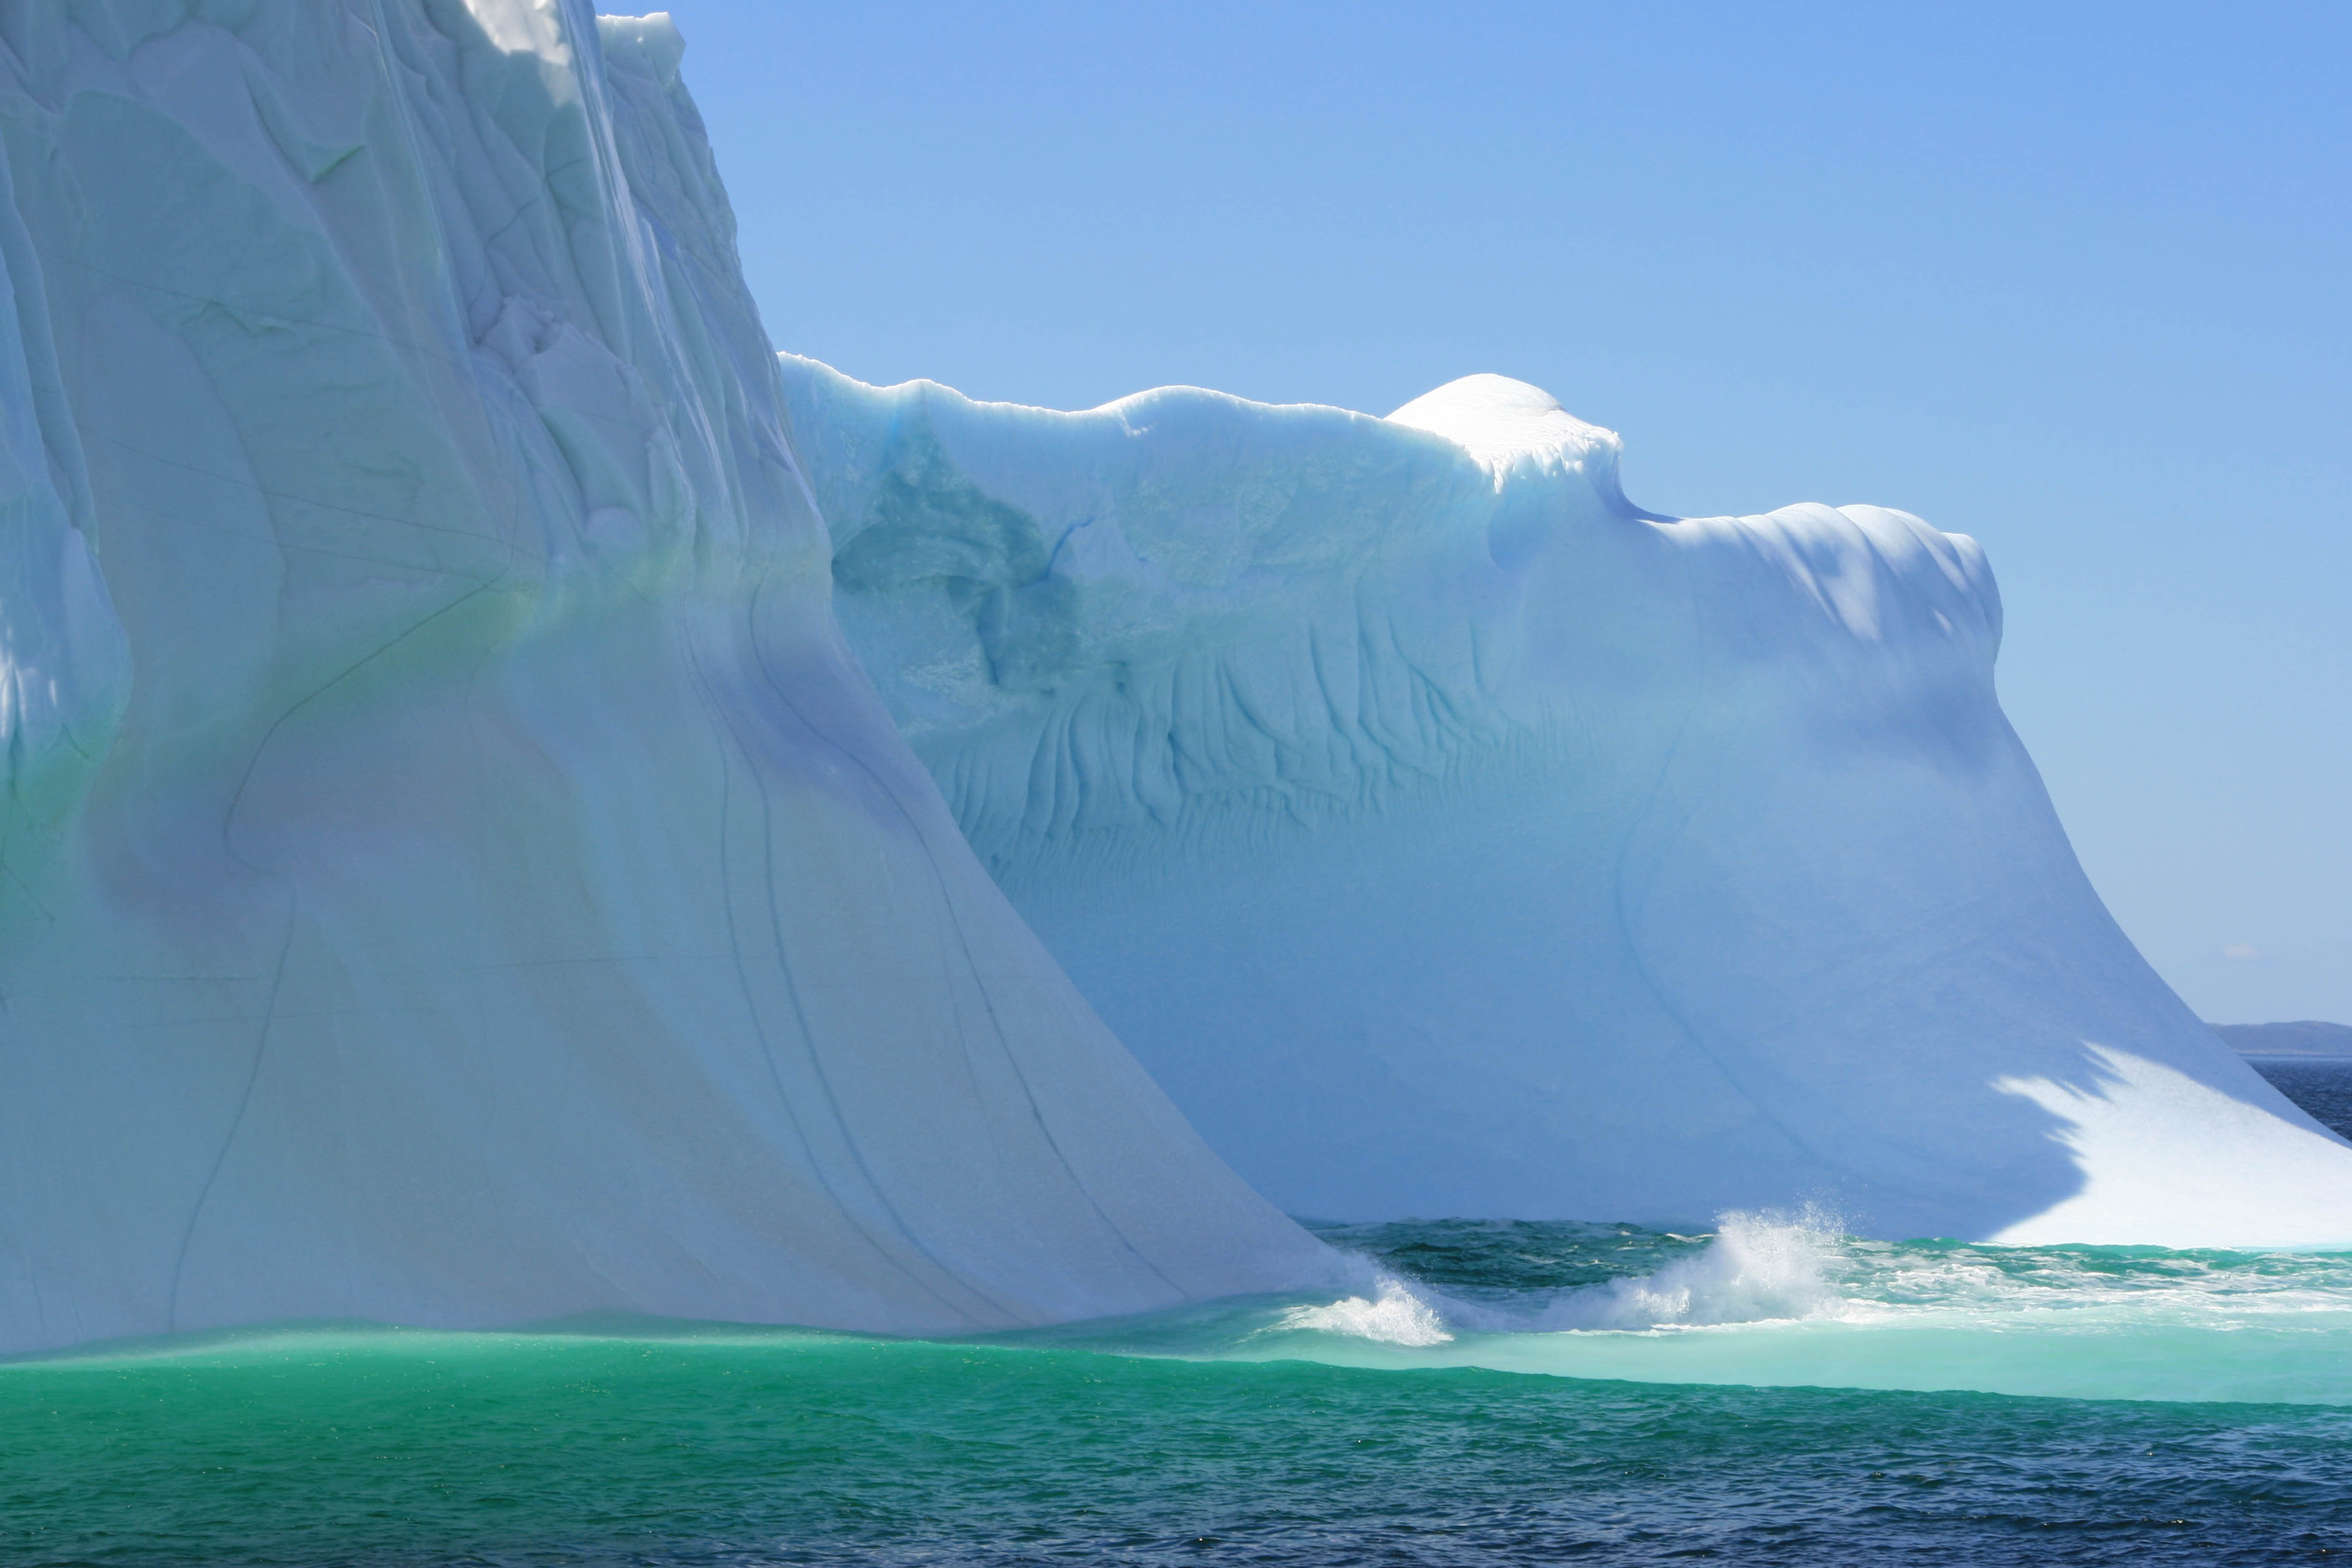
iceberg, ice, polar ice cap, sea ice, ocean, ice cap, water resources, water, arctic ocean, arctic, glacier, glacial lake, sky, formation, sea, melting, freezing, coastal and oceanic landforms, glacial landform, wind